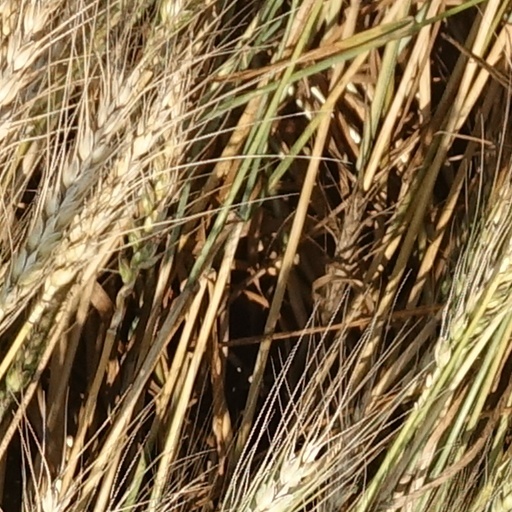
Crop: wheat